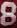
Number: 8